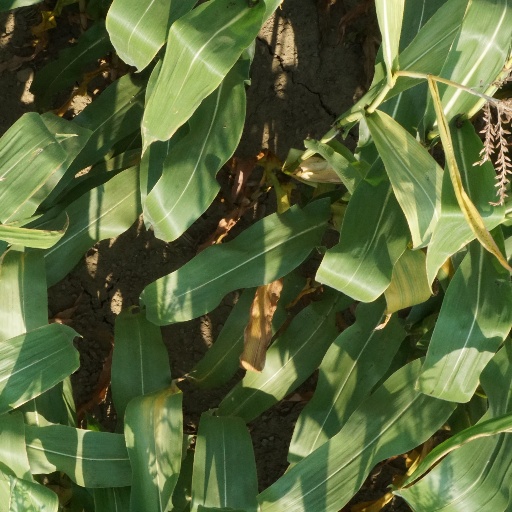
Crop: maize; corn